Renault

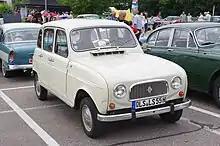
1966 Renault 4

Renault then launched two successful cars – the Renault 4 (1961–1992), a practical competitor for the likes of the Citroën 2CV, and the rear-engined Renault 8. The larger Renault 10 followed the success of the Renault 8, and was the last rear-engined Renault. The company achieved success with the more modern and more upmarket Renault 16, a pioneering hatchback launched in 1966, followed by the smaller Renault 6.